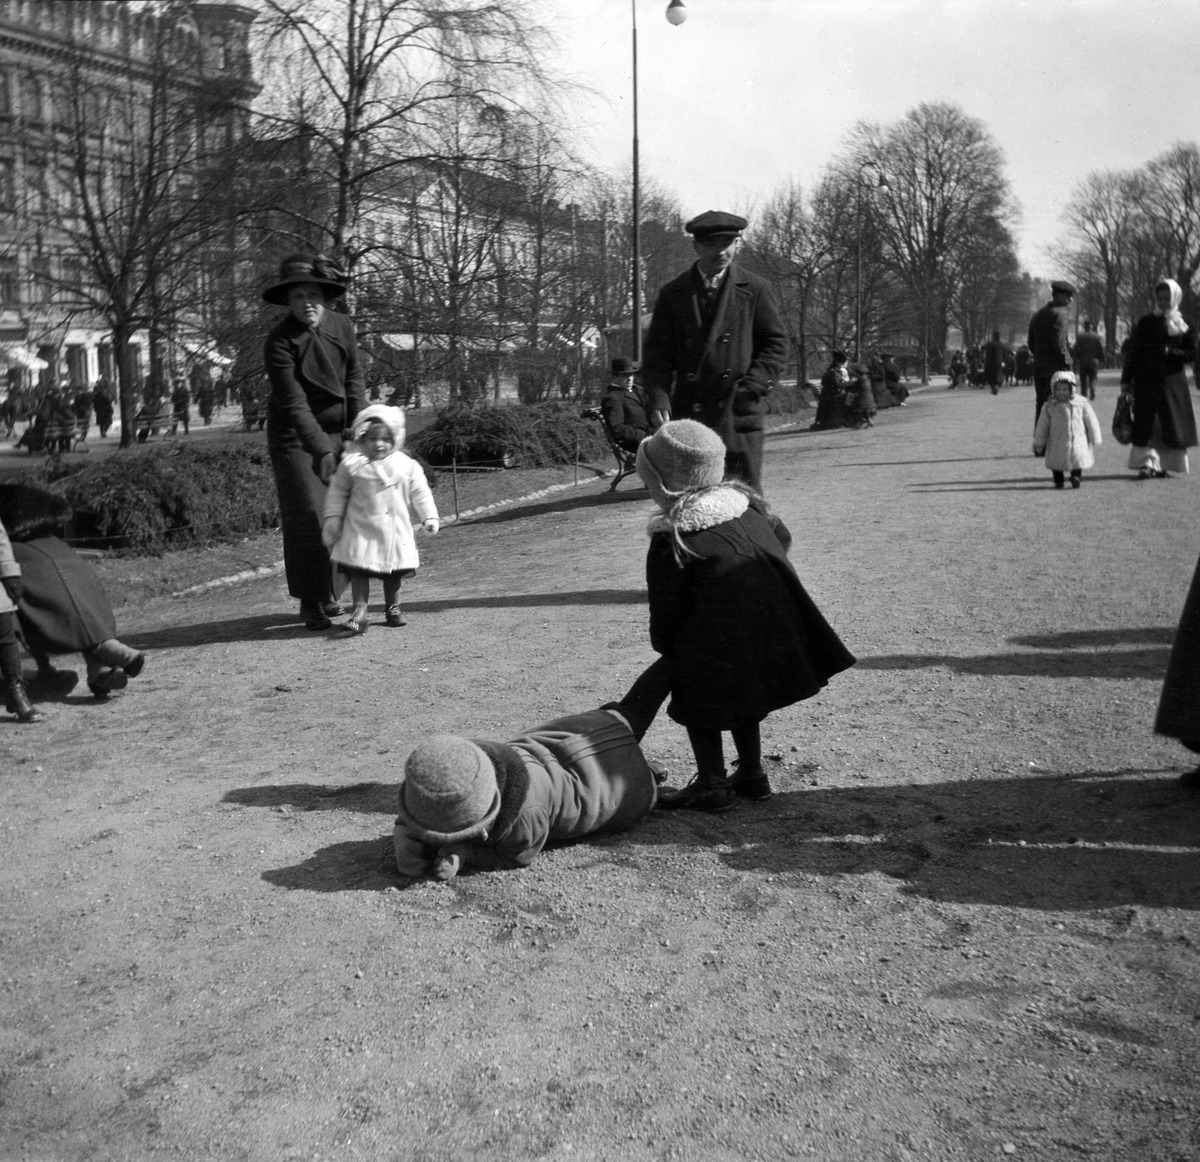
Runebergin Esplanaadi
sisällön kuvaus: Runebergin Esplanaadi. Lapsia leikkimässä. mustavalkoinen
Kuvaaja: Timiriasew, Ivan, valokuvaaja
Ajankohta: kuvausaika 1912
Paikka: Suomi, Uusimaa, Helsinki, Kaartinkaupunki Helsinki, Runebergin esplanadi
Aiheet: puistot, lapset, tytöt, leikit, lastenvaatteet